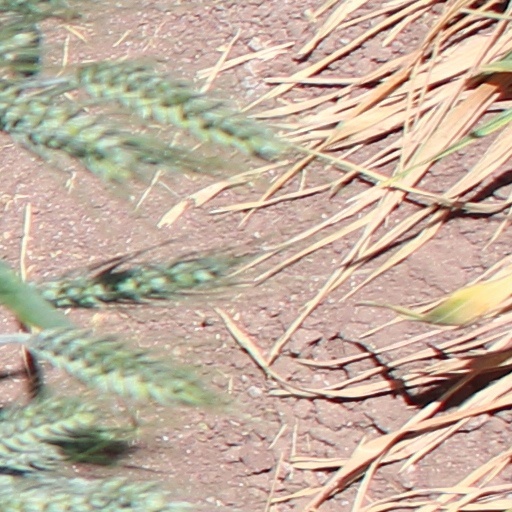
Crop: wheat